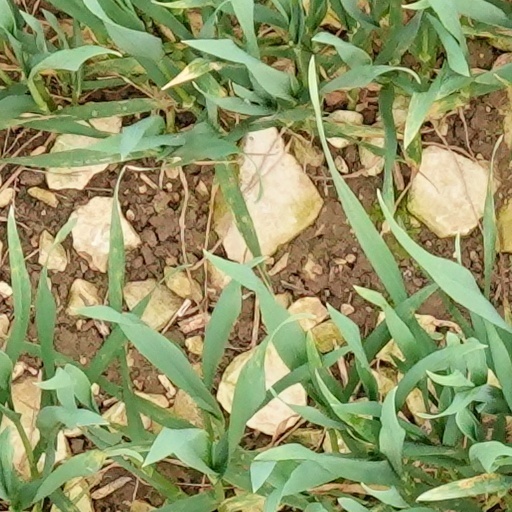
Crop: wheat